List of tallest buildings in Burnaby

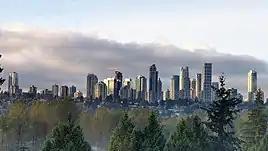
Burnaby's Metrotown skyline, where many of the city's tallest buildings are located.

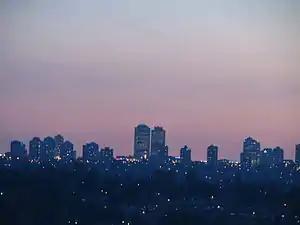
Close-up of Burnaby's Metrotown skyline

This list of tallest buildings in Burnaby refers to the tallest buildings in the City of Burnaby, British Columbia, Canada. Burnaby is a city in the Lower Mainland of British Columbia located in Metro Vancouver. With an estimated population of 223,218 in 2011, it is British Columbia's third-most populous municipality. The city is in the midst of a massive construction boom which continues to drastically alter the city's skyline. As of 2020, Burnaby has 6 skyscrapers (over 150 metres), more than any other city within British Columbia.